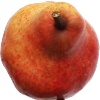
Label: red_pear